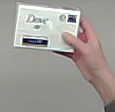
Product: dove_soap